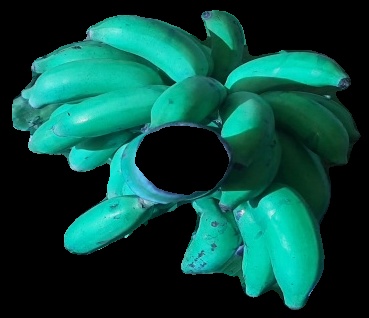
Variety: elakki-bale
Grade: grade3